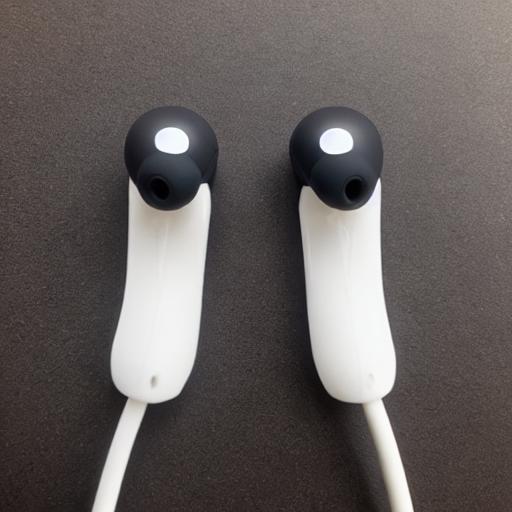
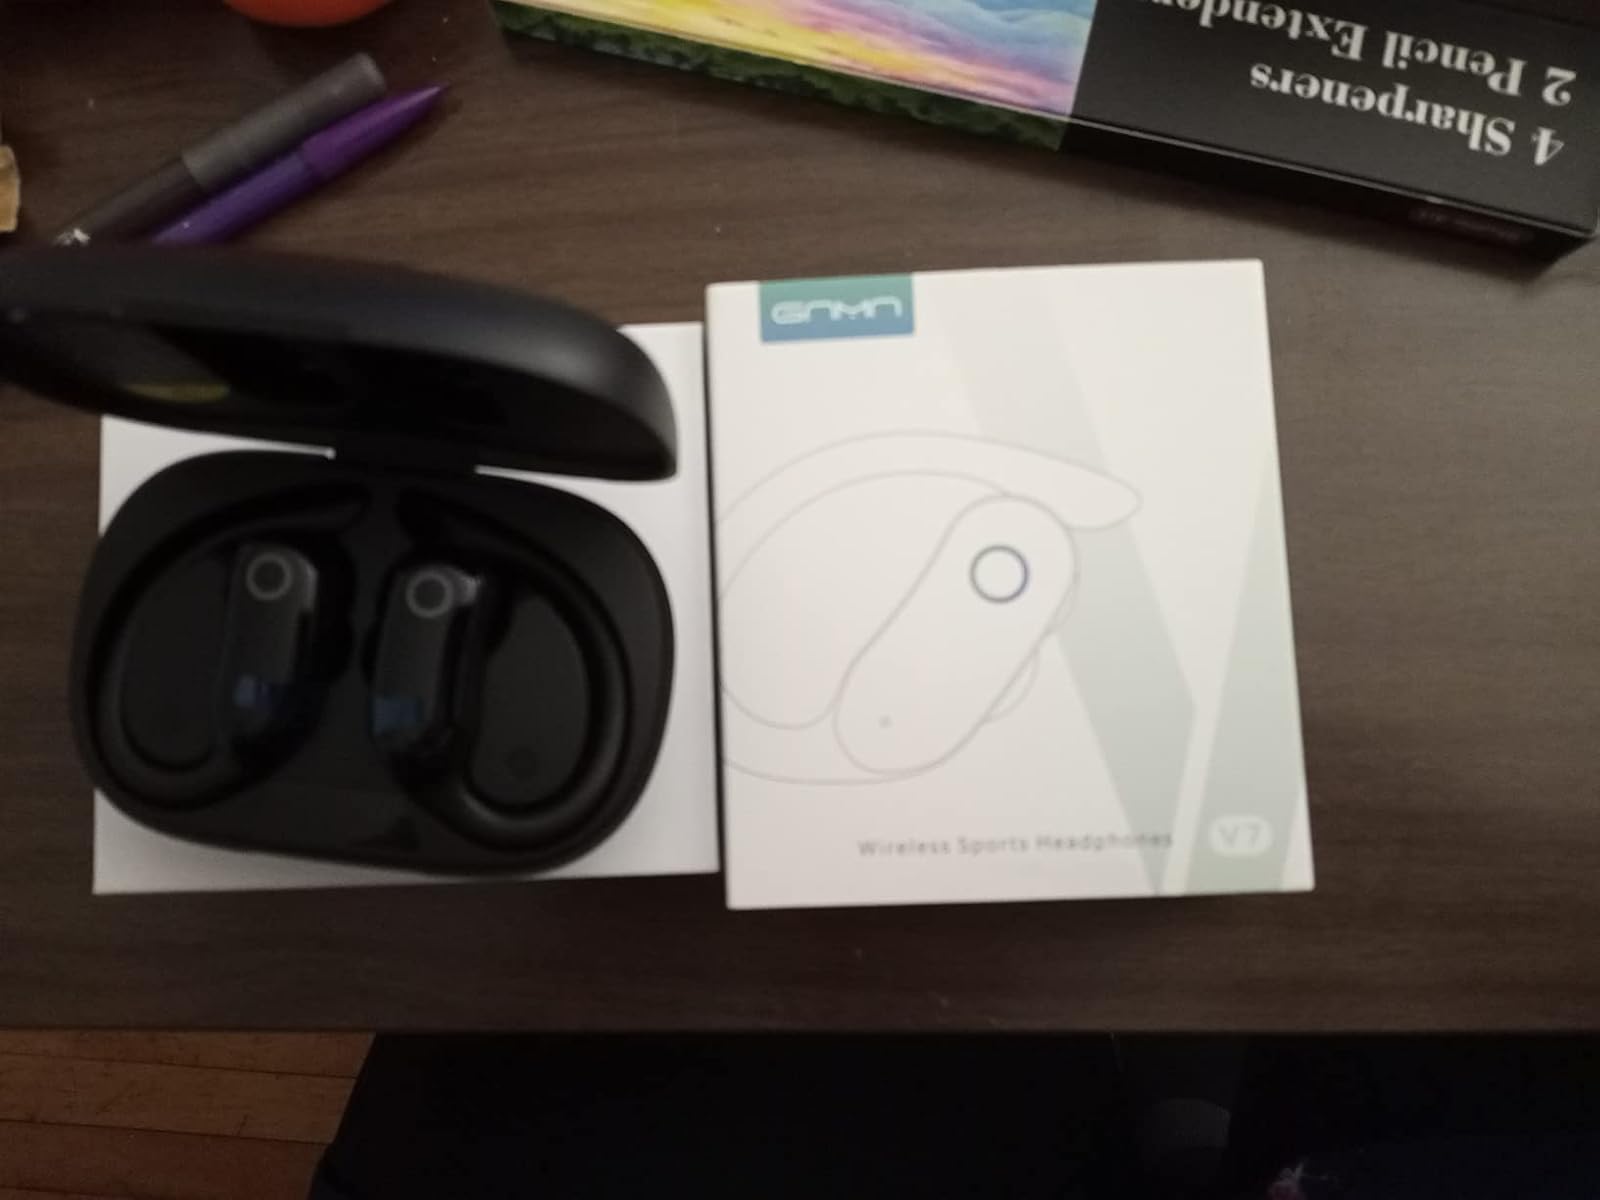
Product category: earbuds
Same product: no